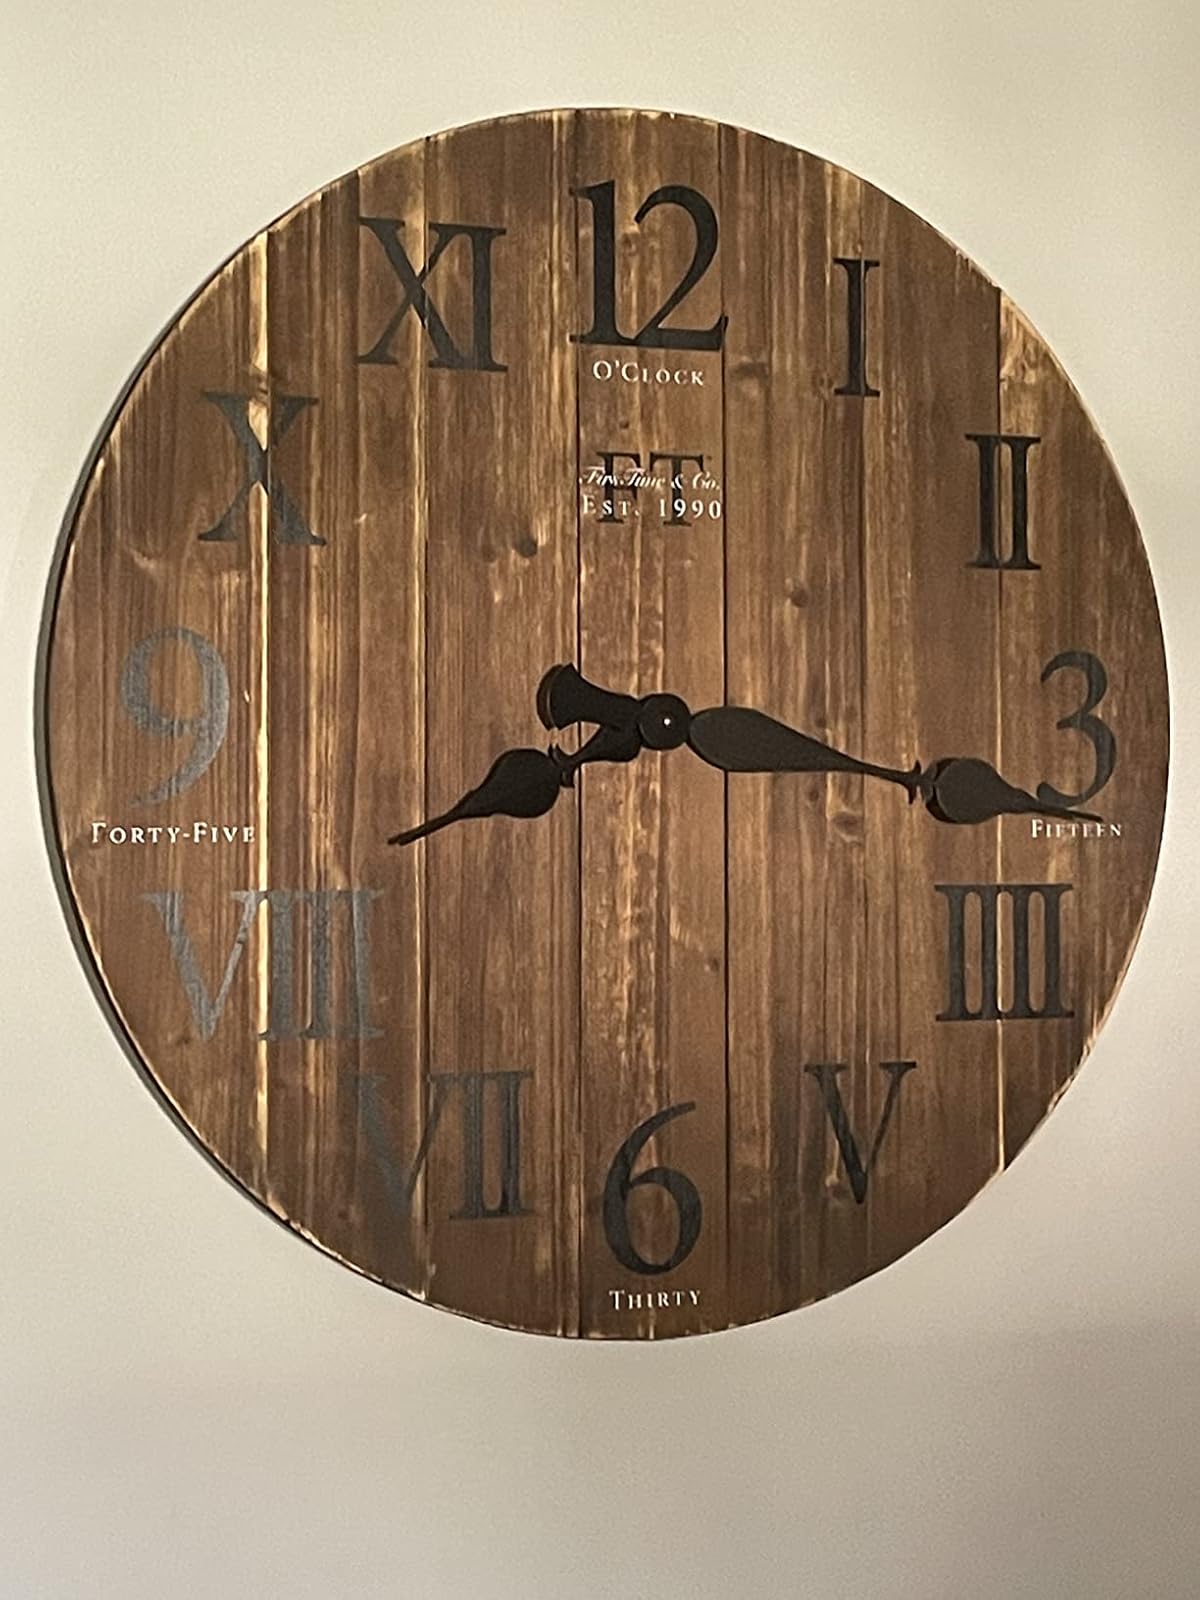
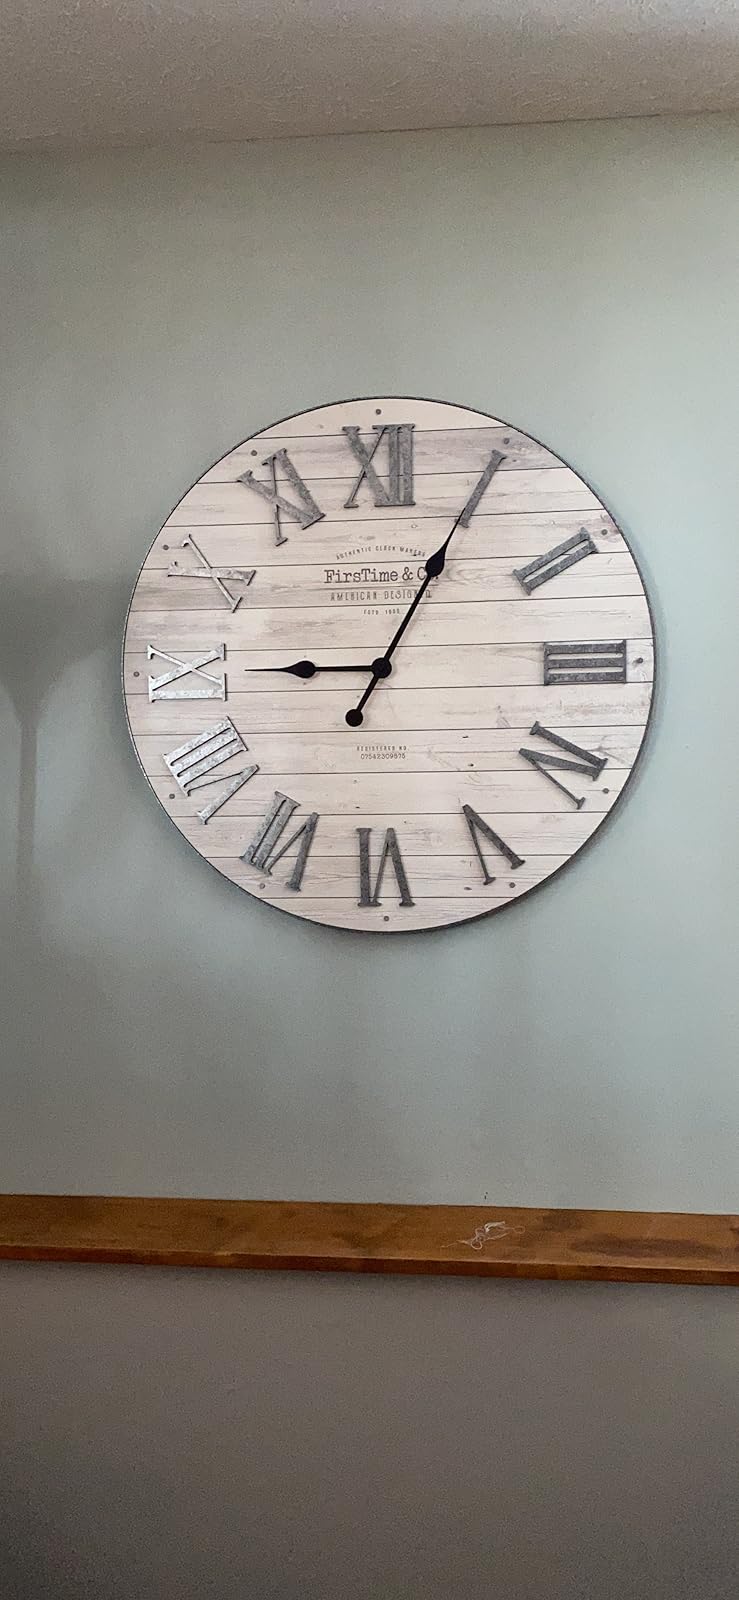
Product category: clock
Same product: no